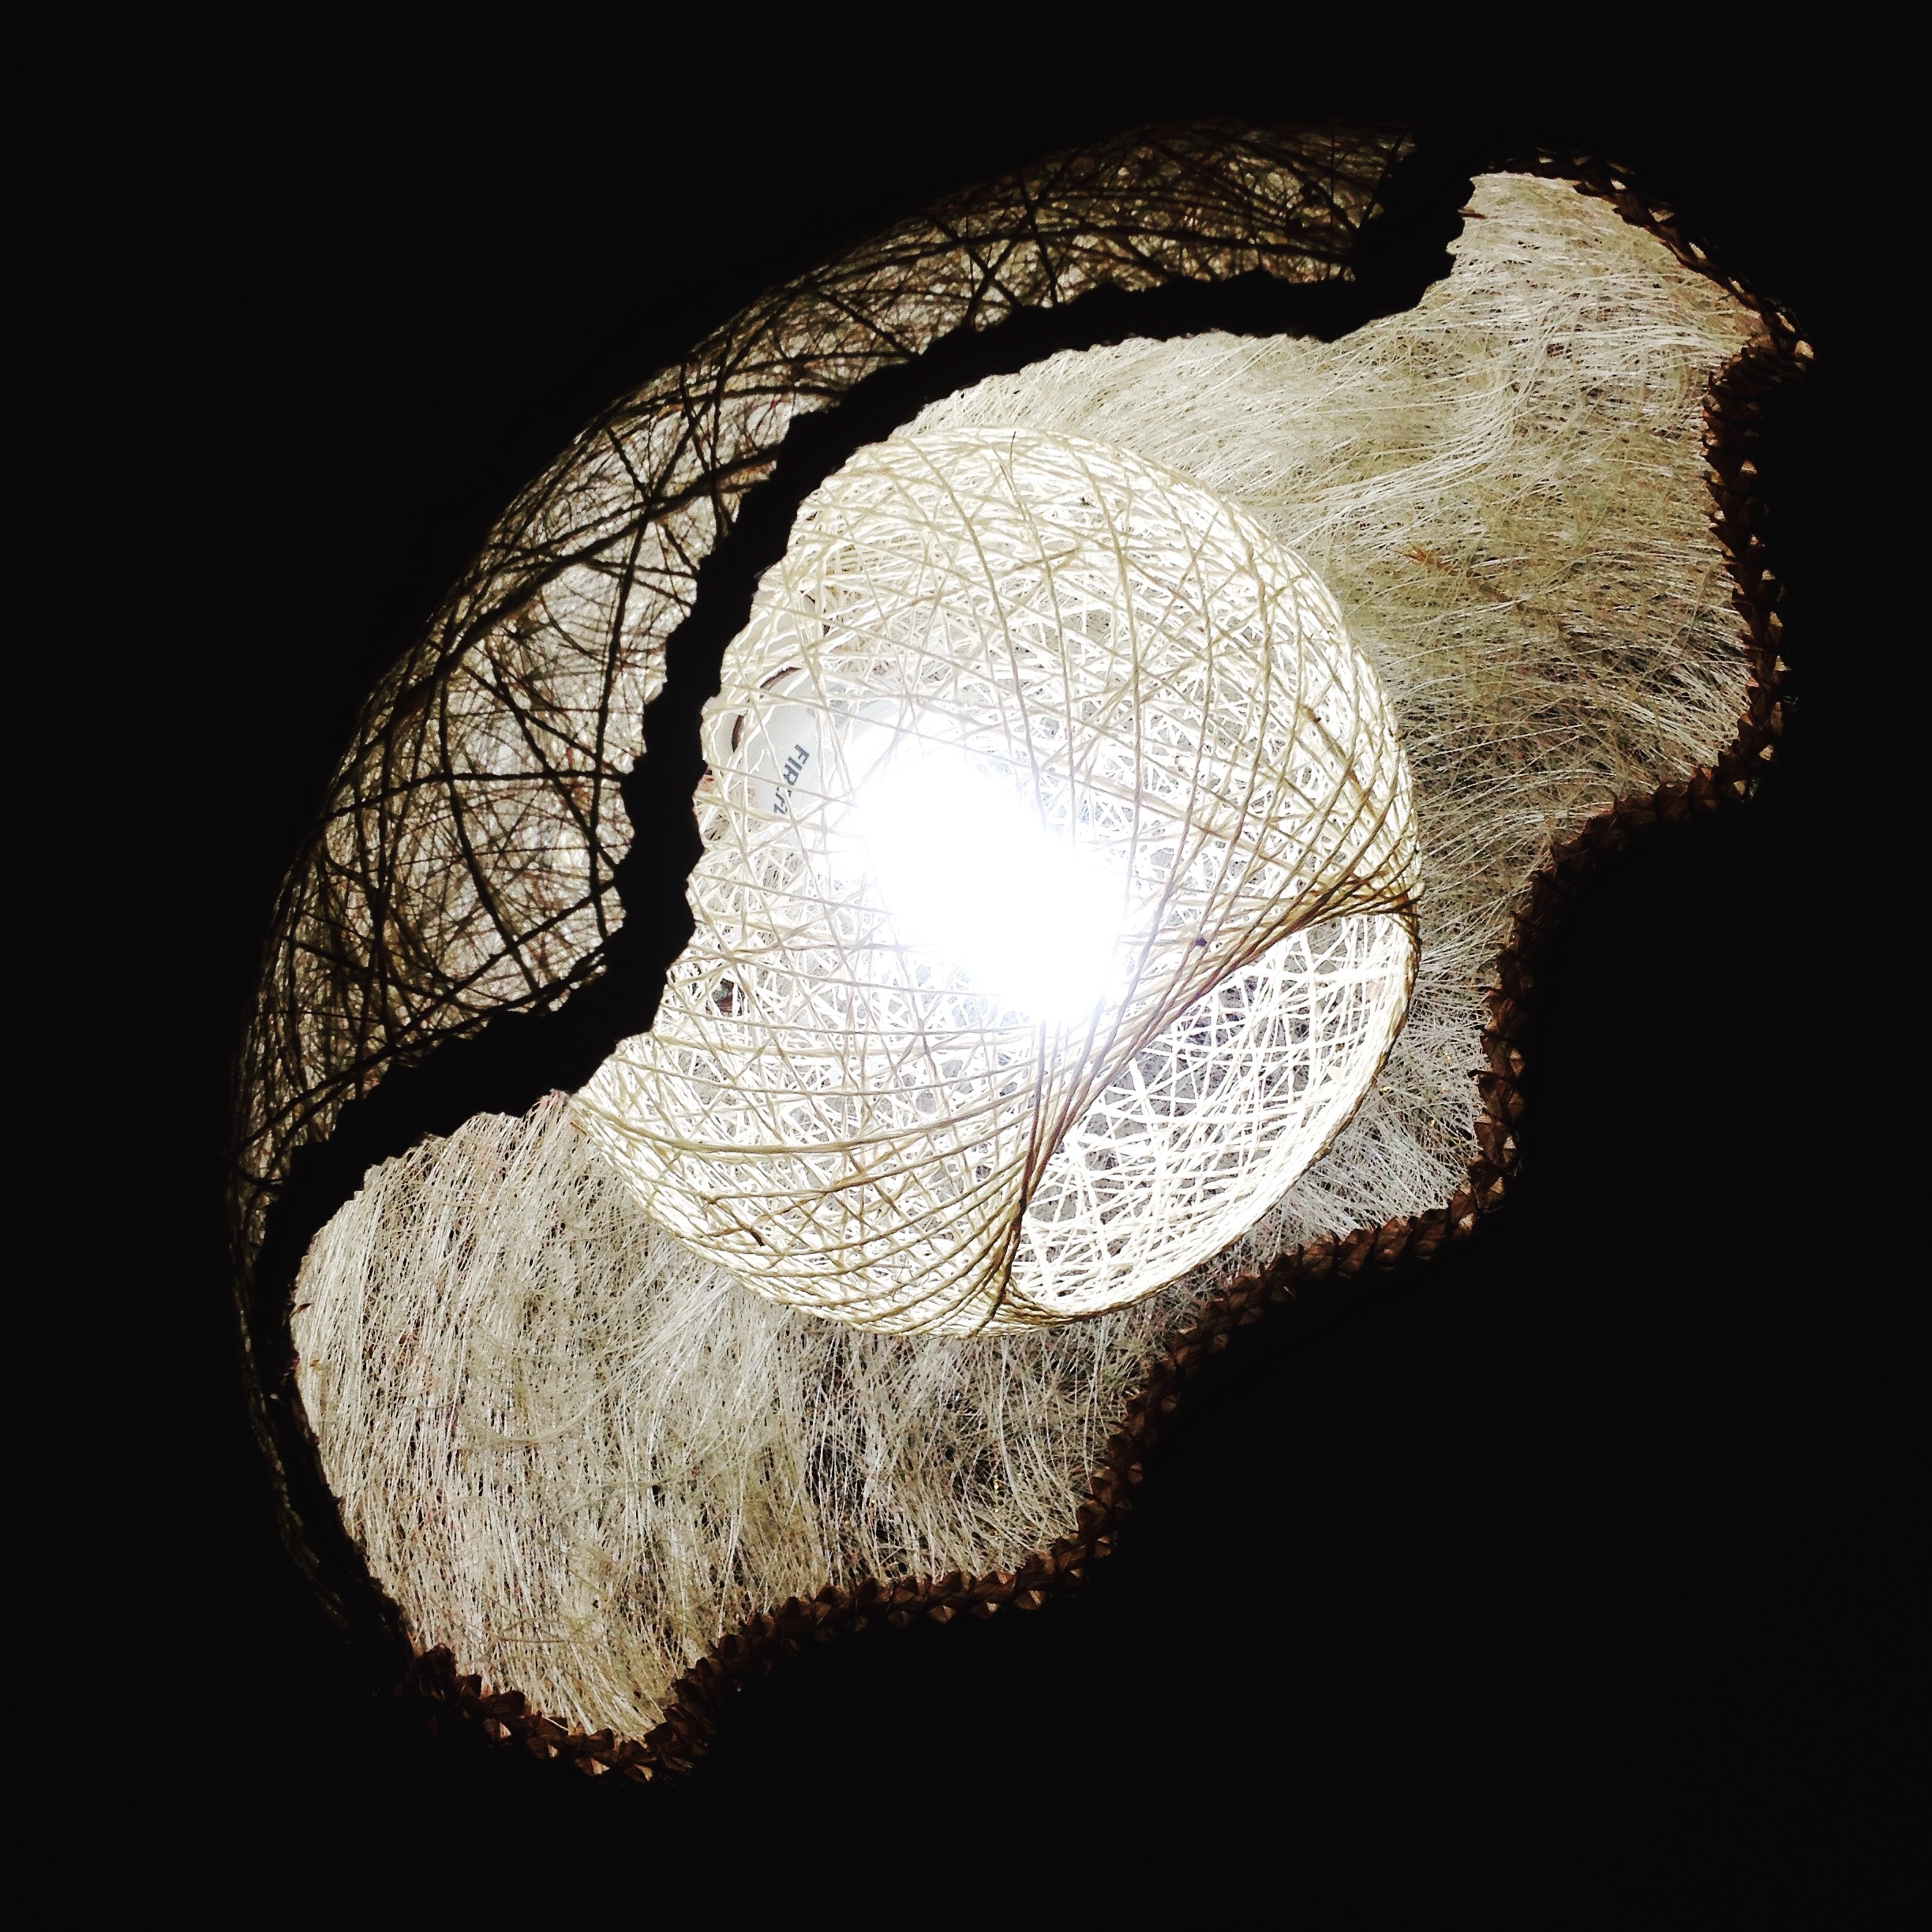
wing, light, blur, white, texture, summer, dark, celebration, decoration, pattern, shine, color, space, holiday, blue, black, skull, glitter, sculpture, background, design, bright, head, organ, shiny, backdrop, blue background, colorful background, how to, backgrounds and textures, lights background, textured backgrounds, color background, light blue background